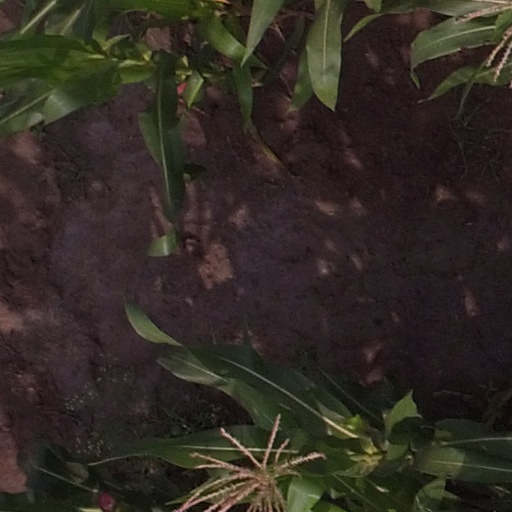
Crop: maize; corn